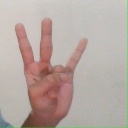
अक्षर: क्ष